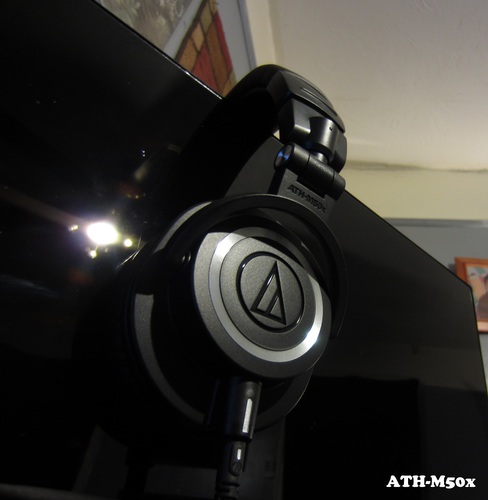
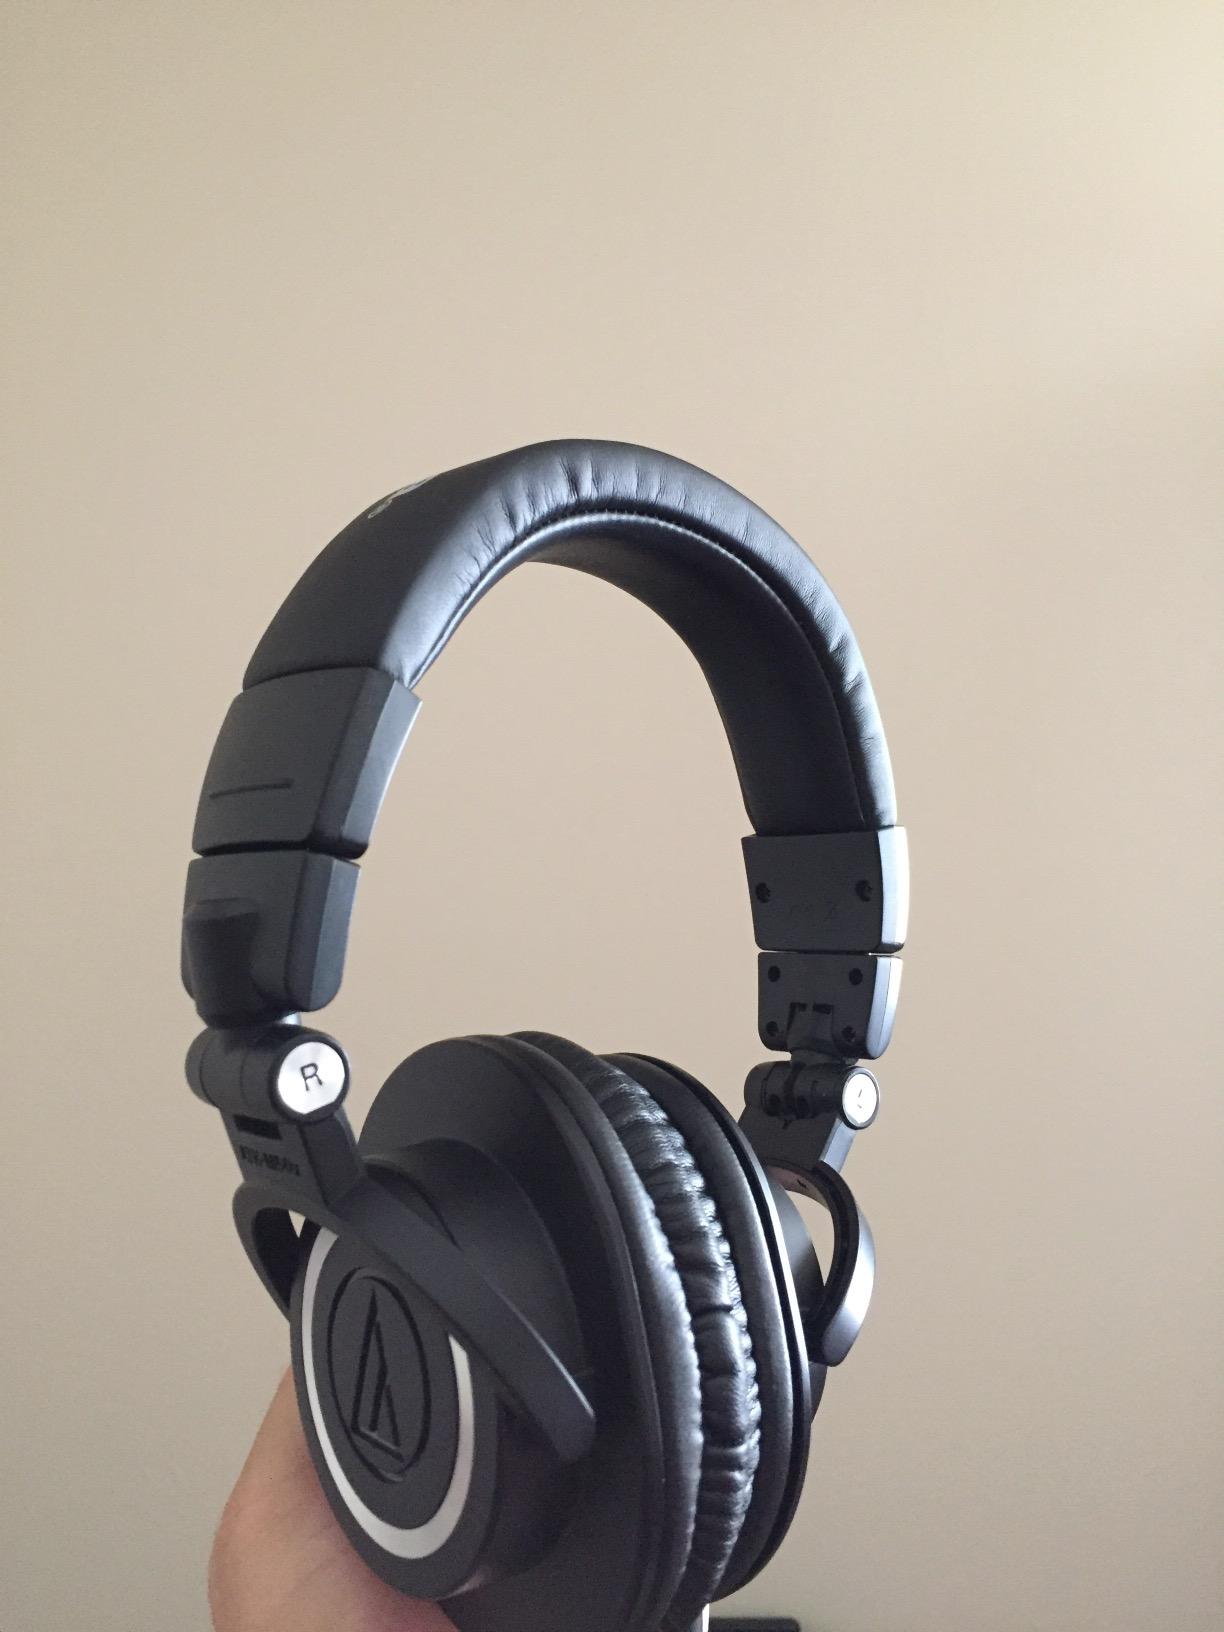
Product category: headphones
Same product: yes